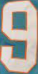
Number: 9